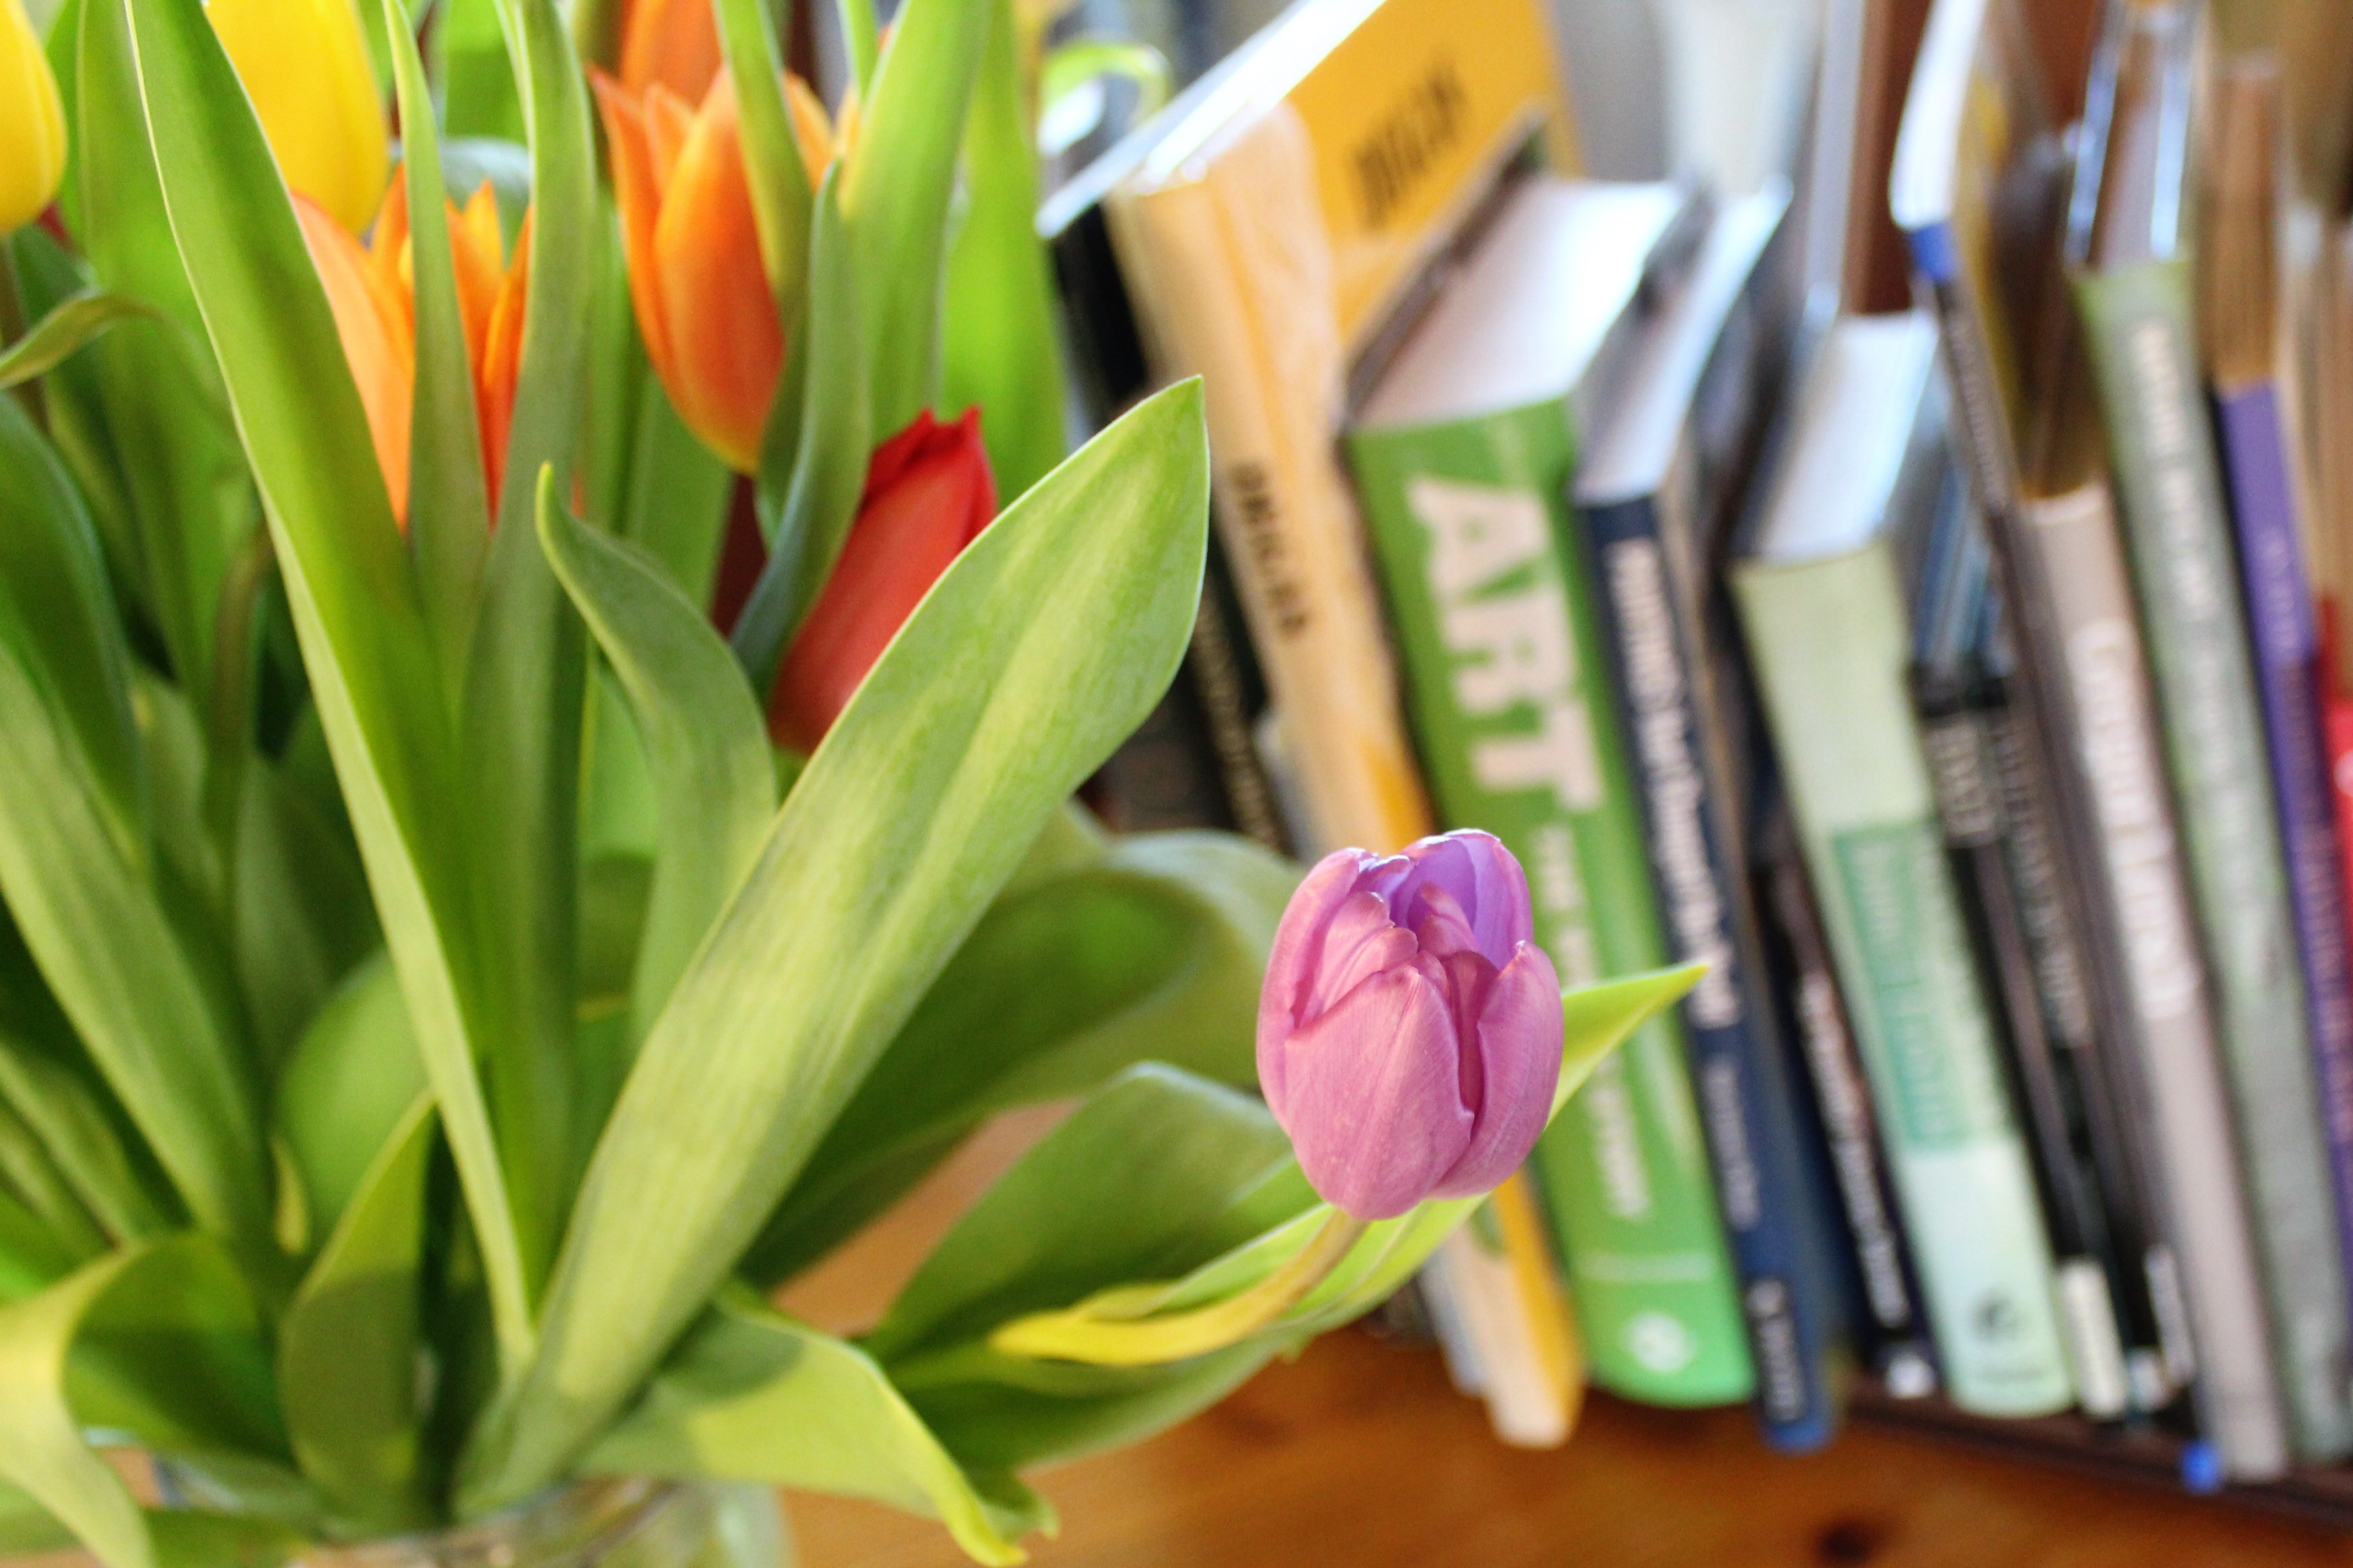
nature, blossom, plant, flower, floral, bouquet, vase, spring, green, colourful, fresh, botany, season, freshness, flowers, books, bulbs, tulips, floristry, flowering plant, land plant, art books